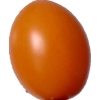
Label: tomato_cherry_orange